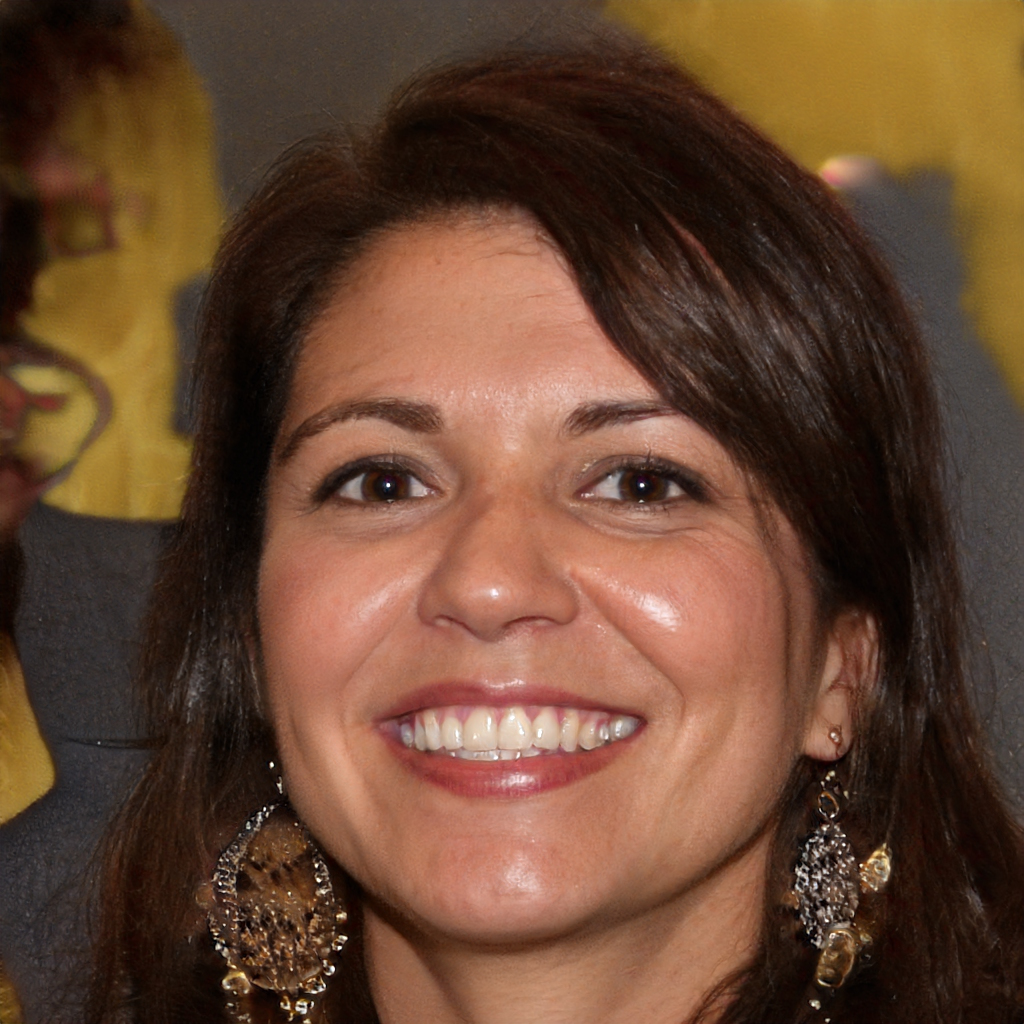
Gender: Female